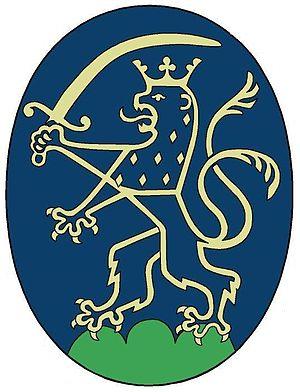
Ebenthal est une commune autrichienne du district de Gänserndorf en Basse-Autriche.